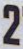
Number: 2